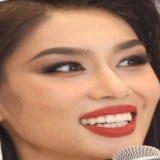
hoa hậu Nguyễn Thị Ánh Ngọc